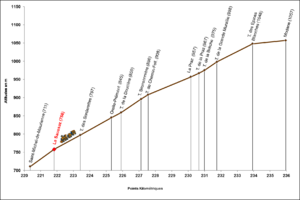
L'accident ferroviaire de Saint-Michel-de-Maurienne, qui s'est déroulé le 12 décembre 1917 dans les Alpes, est le plus grave accident ferroviaire survenu en France.